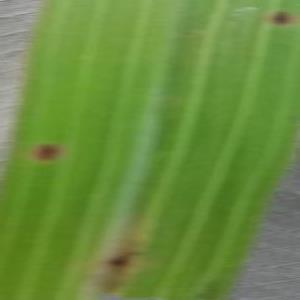
Disease: Brownspot